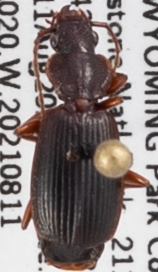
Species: Cymindis cribricollis
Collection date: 2021-08-11
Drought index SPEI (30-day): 0.24
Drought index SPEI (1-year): -1.45
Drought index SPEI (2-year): -0.588